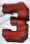
Number: 3